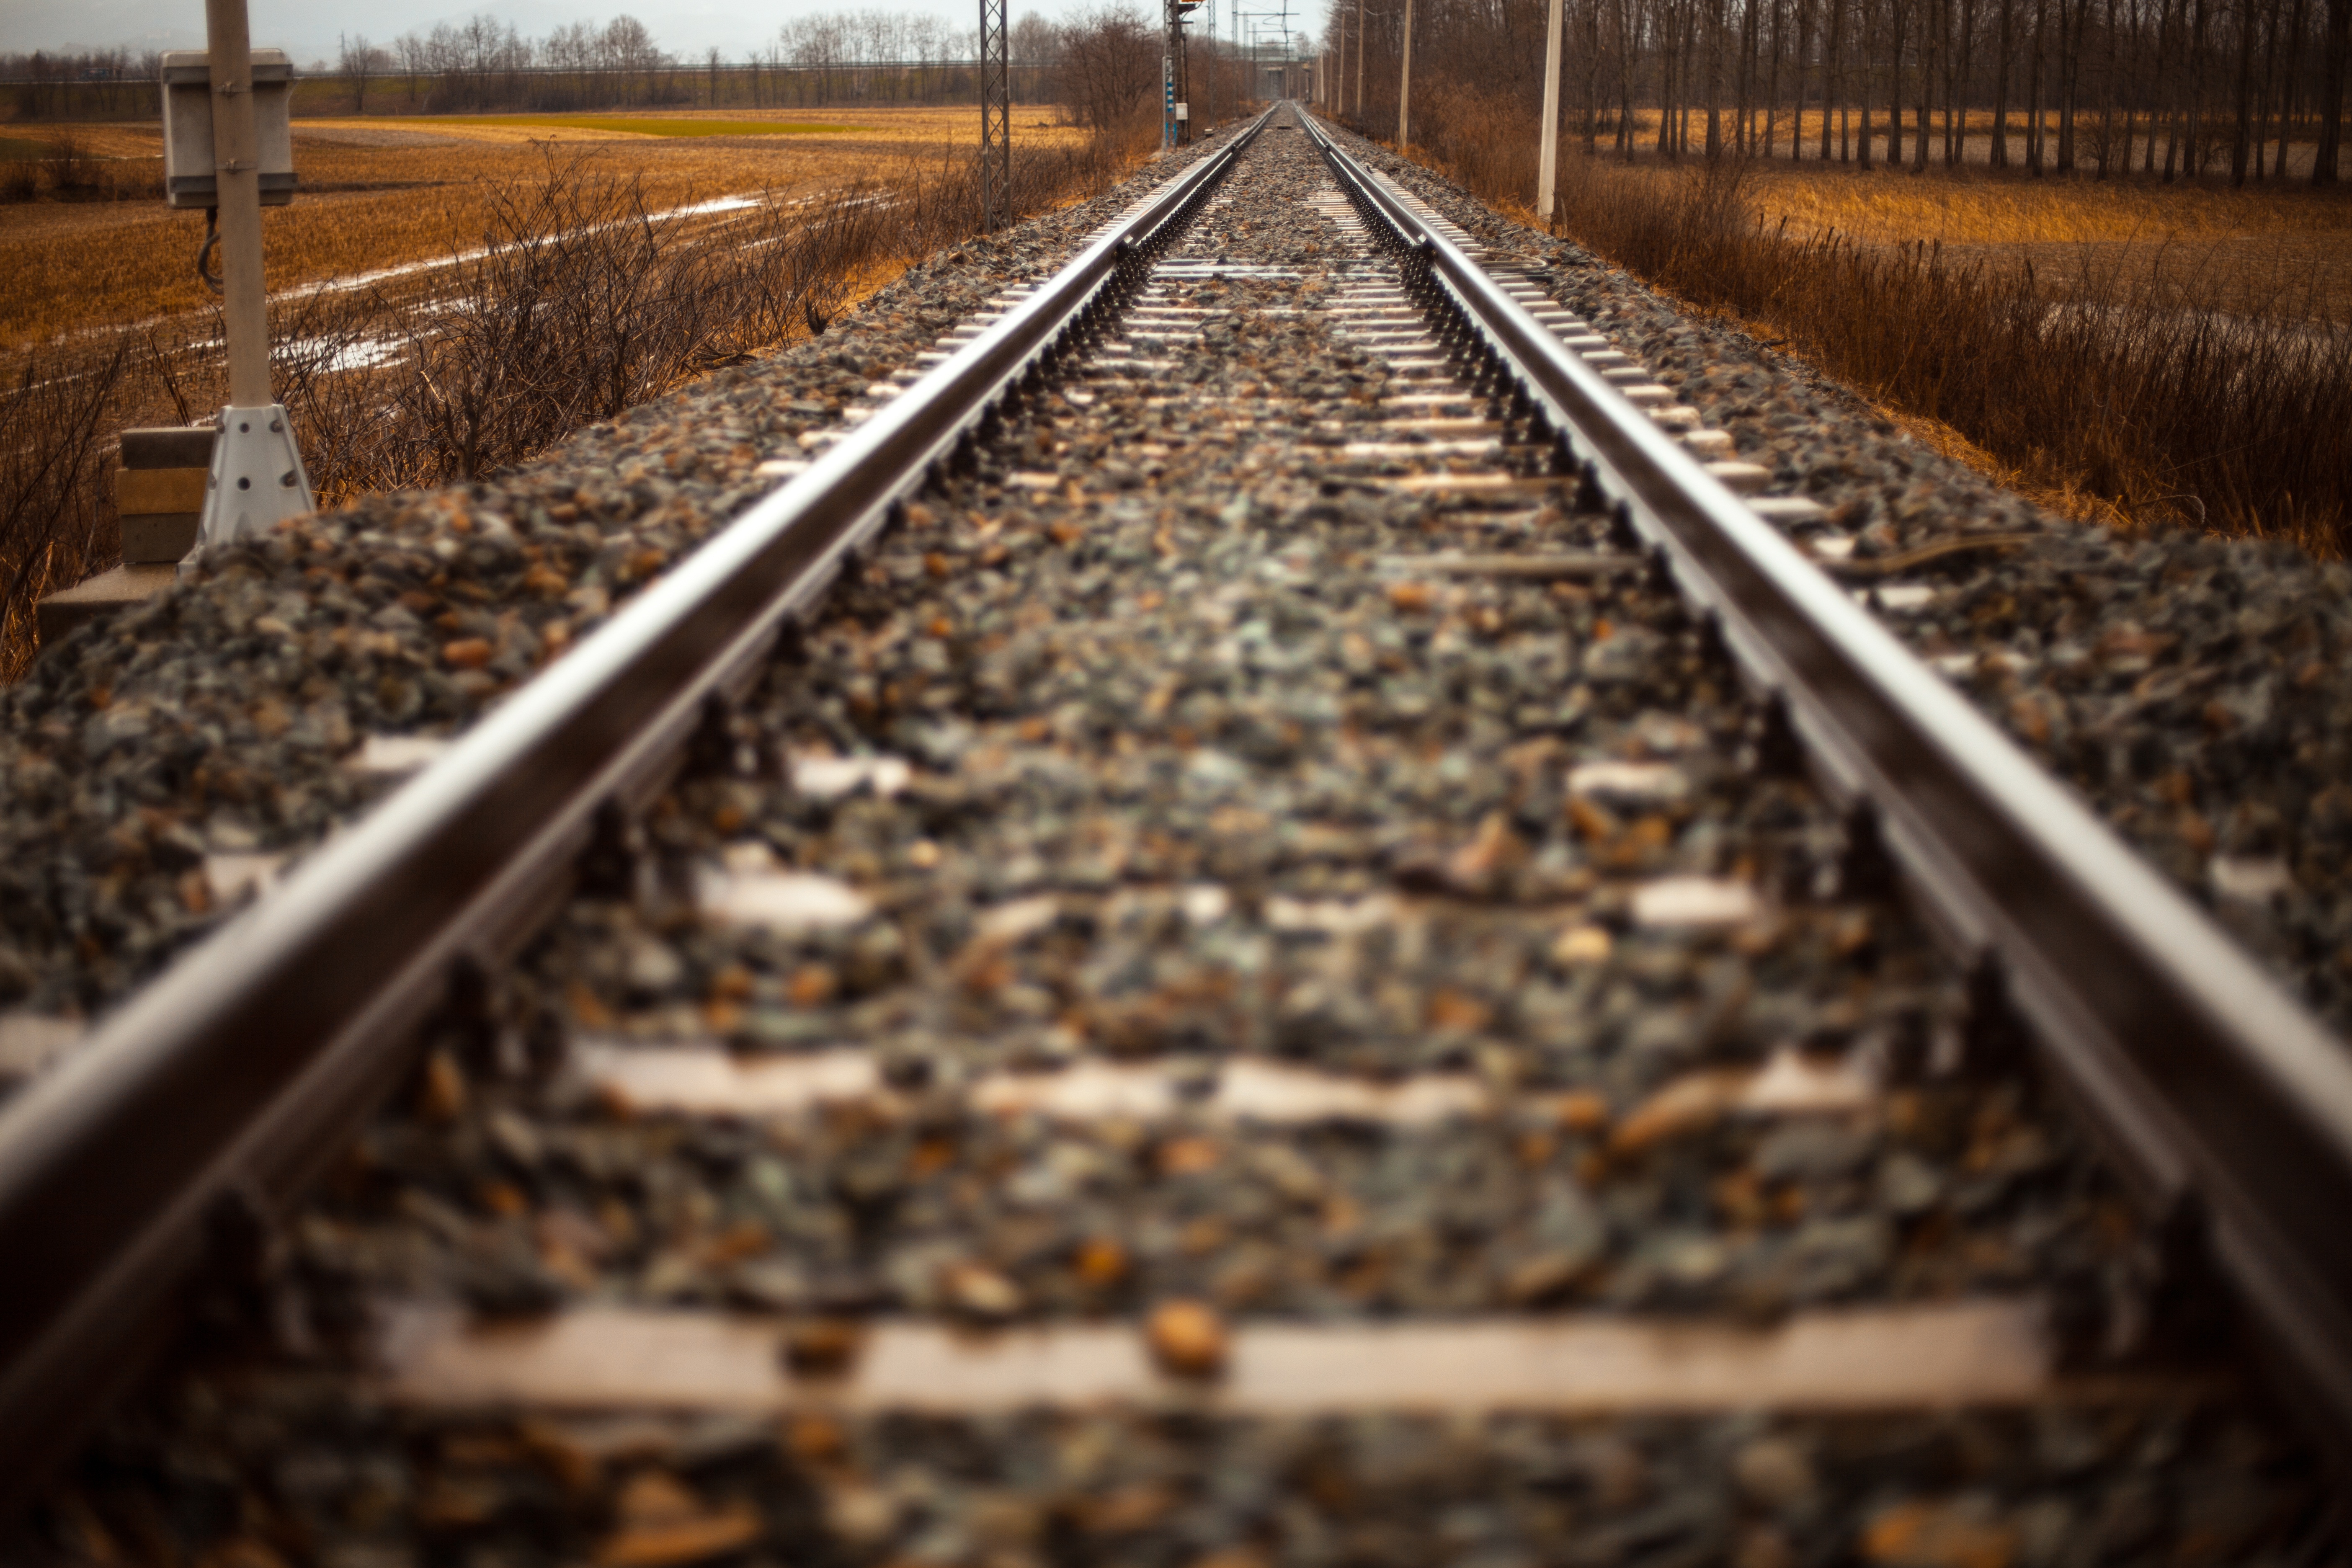
track, railway, railroad, train, travel, transportation, transport, vehicle, metal, soil, rails, parallel, rail transport, railway tracks, rolling stock